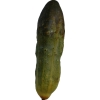
Label: cucumber